Iceberg that sank the Titanic

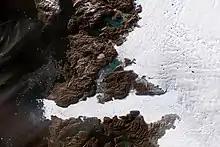
Greenland with the Jakobshavn Glacier

It can only be speculated where and when "Titanic" iceberg calved from its glacier. Olson, Doescher, and Sinnott suspect the origin of the fatal iceberg in the Jakobshavn Glacier near Disko Bay on Greenland's west coast. It may have formed in 1910 or 1911 and could have drifted north with the West Greenland Current into Baffin Bay, from where it would have drifted south again thanks to the Labrador Current. An iceberg can, for example, be washed up on the coast or run aground. There it melts, or it comes free again and continues its journey south.